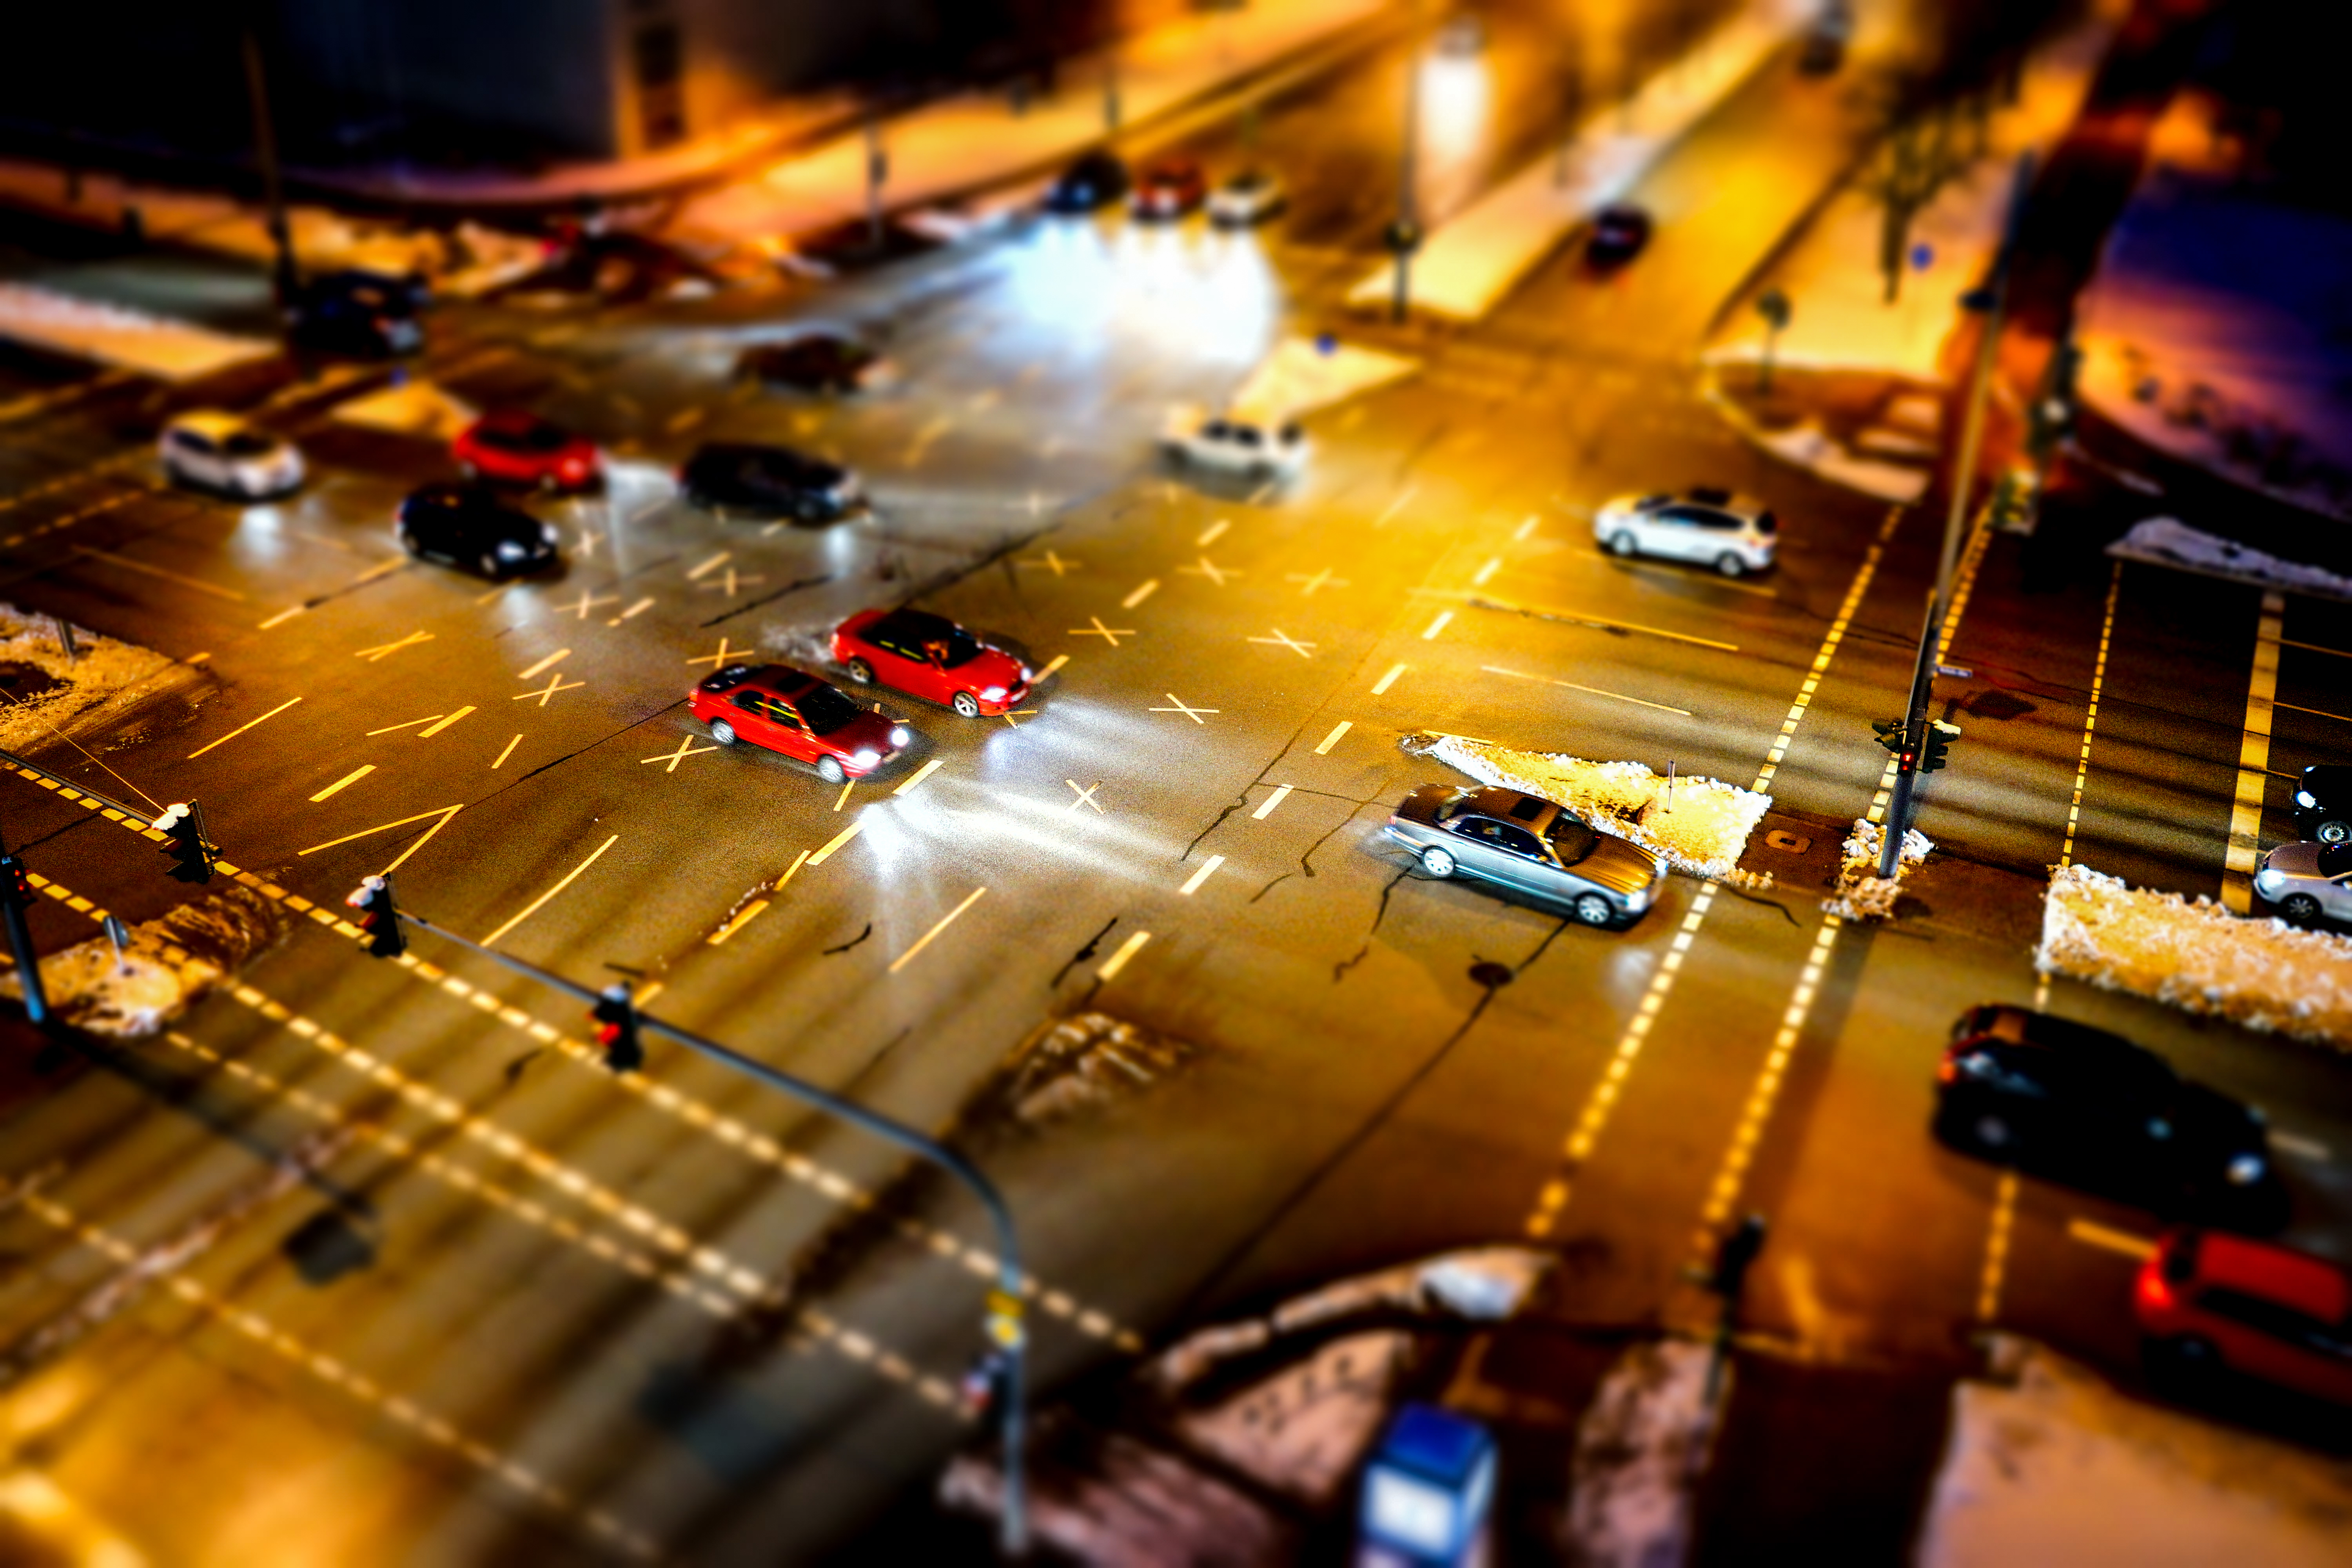
music, light, traffic, street, car, night, crowd, reflection, color, auto, art, stage, cars, germany, kunst, autos, bavaria, strase, verkehr, mobility, mobilit t, miv, stadtverkehr, verkehrssciherheit, regensbubrg